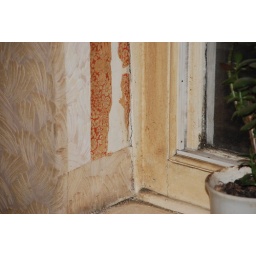
window in bed 2